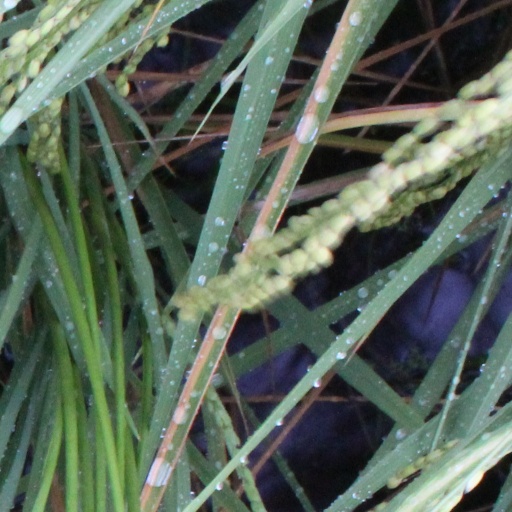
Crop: rice